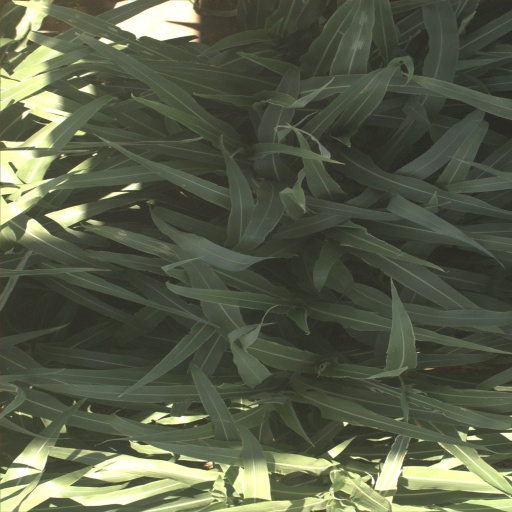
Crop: sorghum